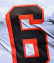
Number: 6